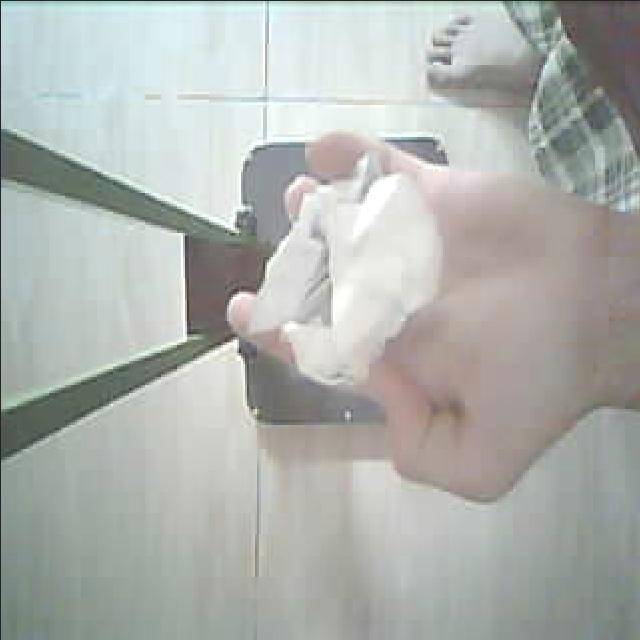
Label: tissues